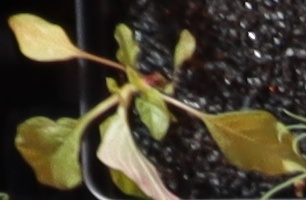
Label: Redroot Pigweed